Music of Iran

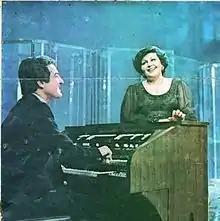
Hayedeh and Anoushiravan Rohani on the Iranian National Television, in 1975.

Following the emergence of radio, under the reign of the Qajar dynasty, a form of popular music was formed and began to develop in Iran. Later, the arrival of new western influences, such as the use of the guitar and other western instruments, marked a turning point in Iran's popular music by the 1950s. Iranian pop music is commonly performed by vocalists who are accompanied with elaborate ensembles, often using a combination of both indigenous Iranian and European instruments.